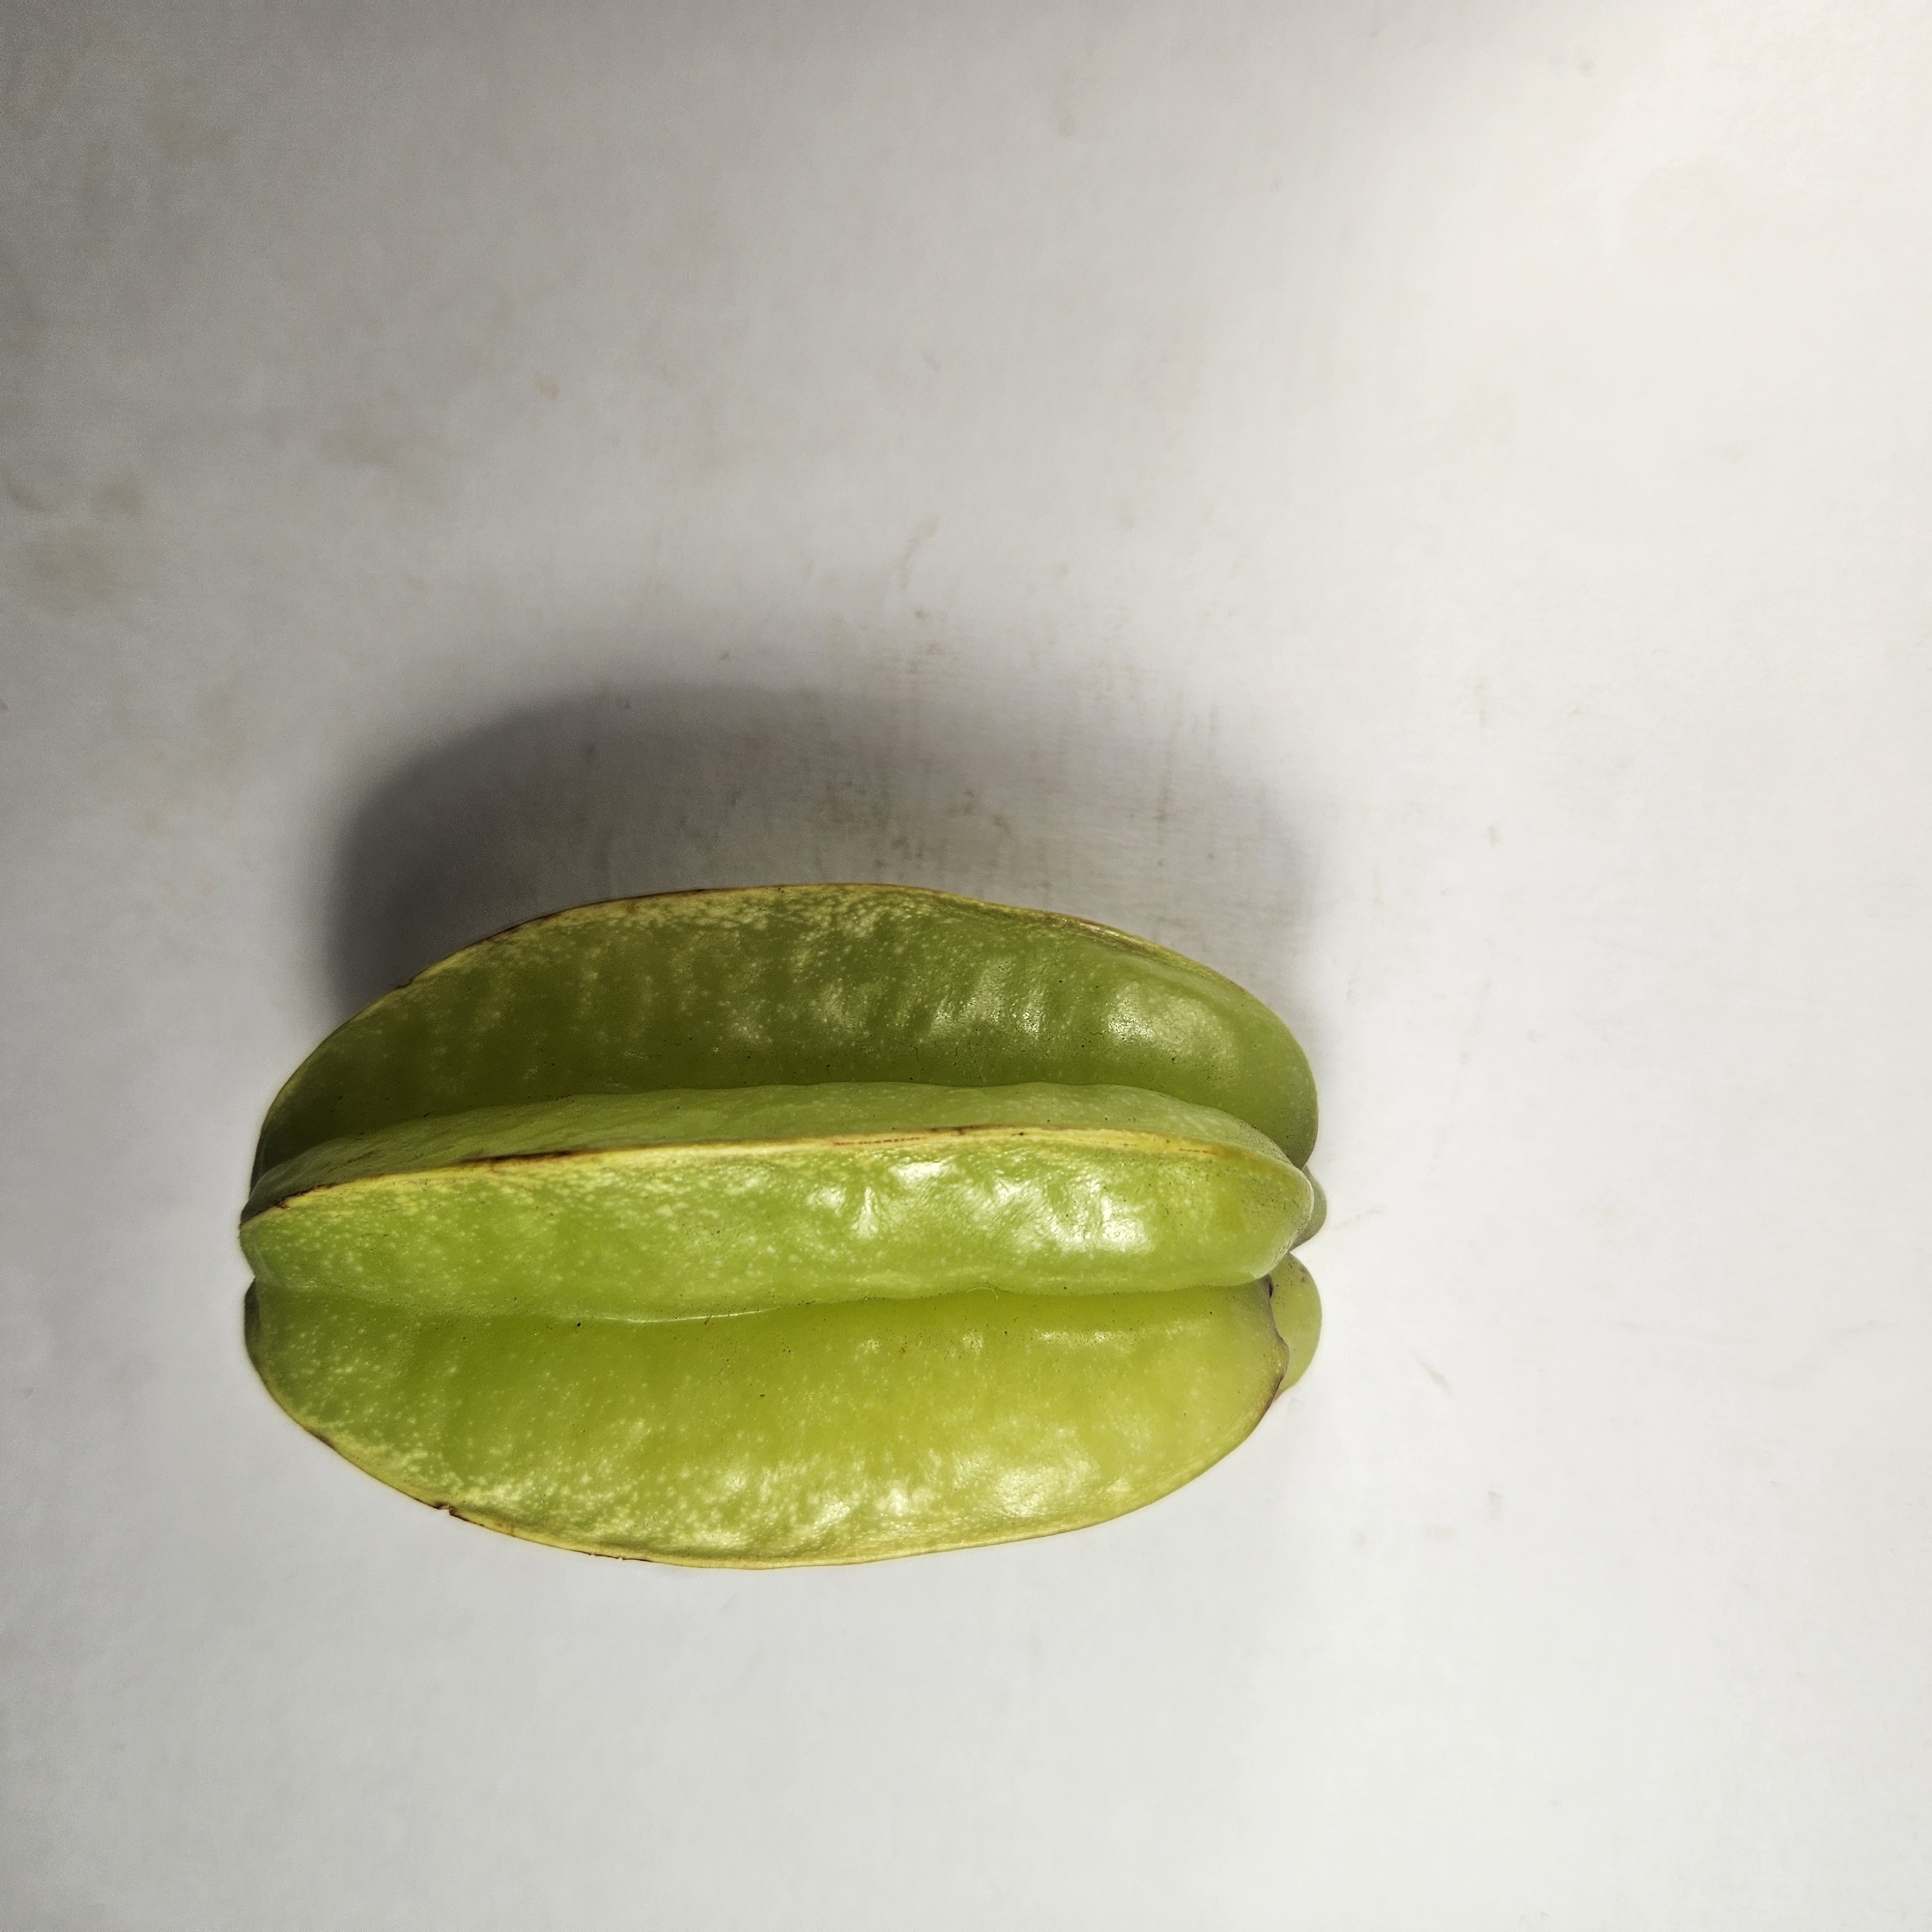
Label: Healthy Fruits